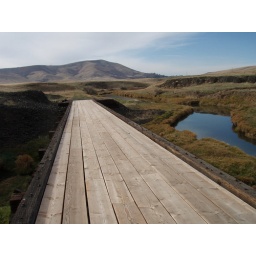
To greet us upon arrival was a river otter feeding in the calm water here in the middle of nowhere!